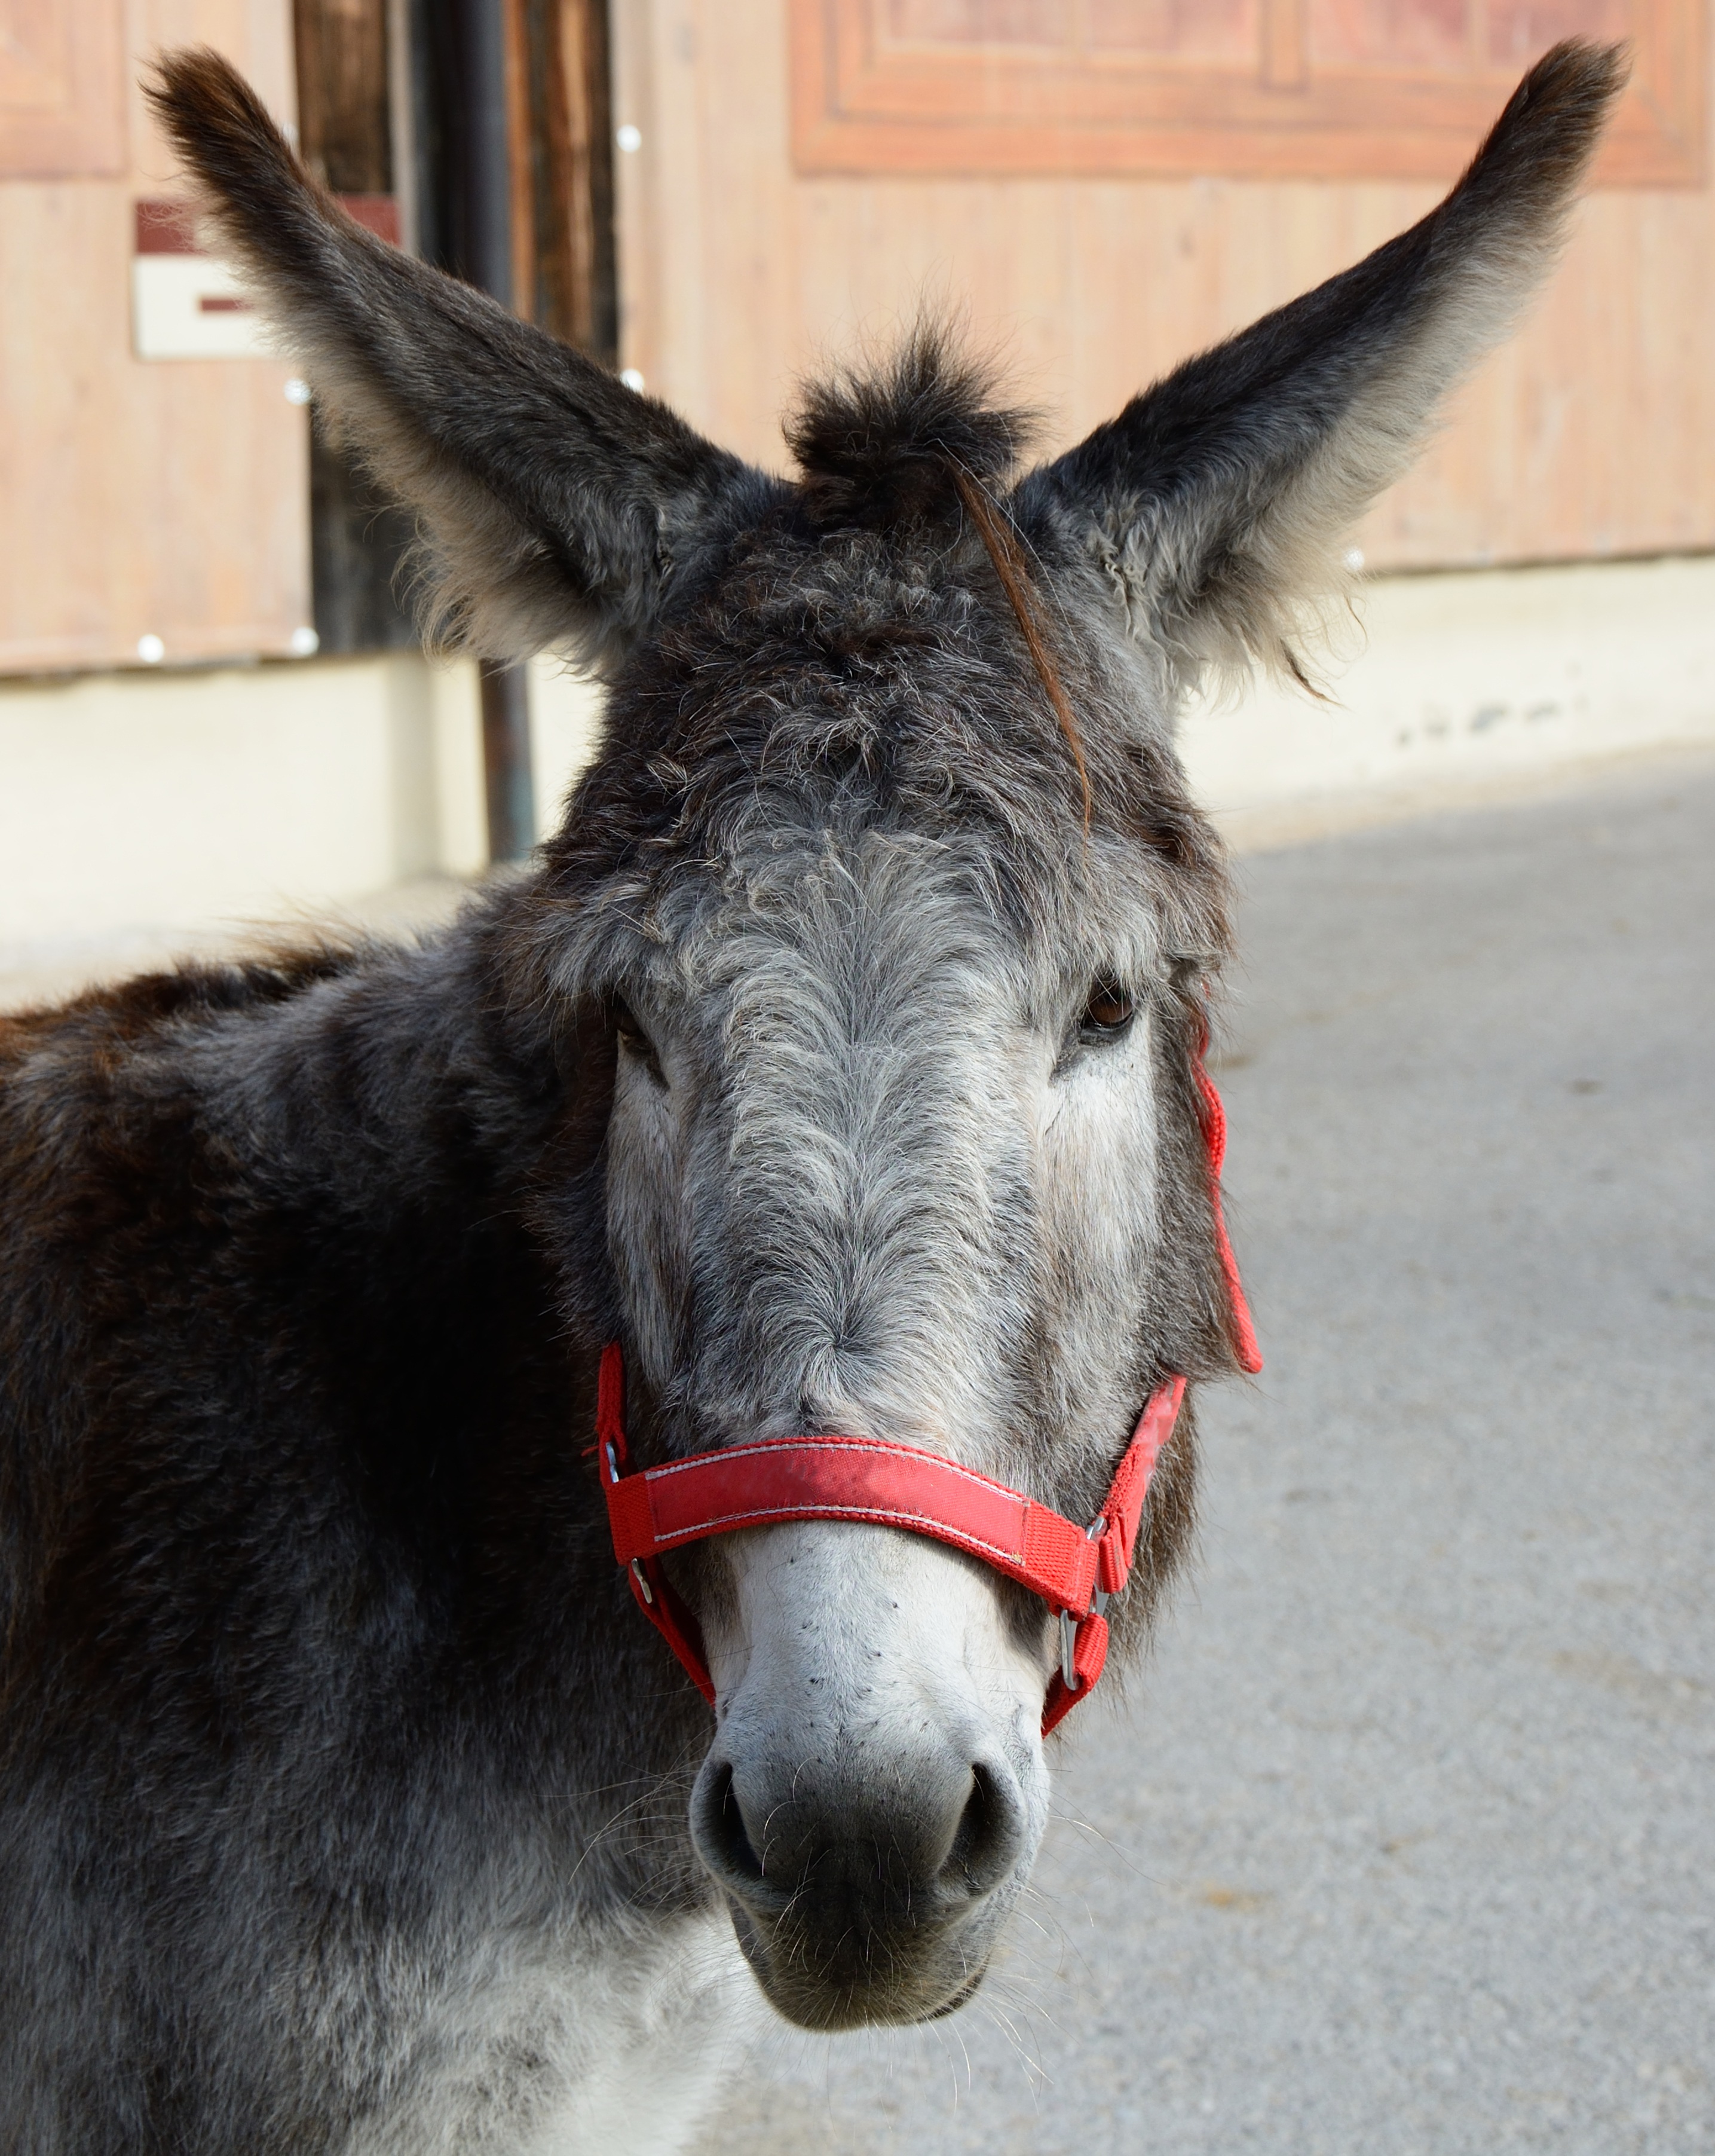
horn, portrait, livestock, mammal, mane, fauna, donkey, face, furry, head, vertebrate, mare, halter, pack animal, donkey head, horse like mammal, mustang horse